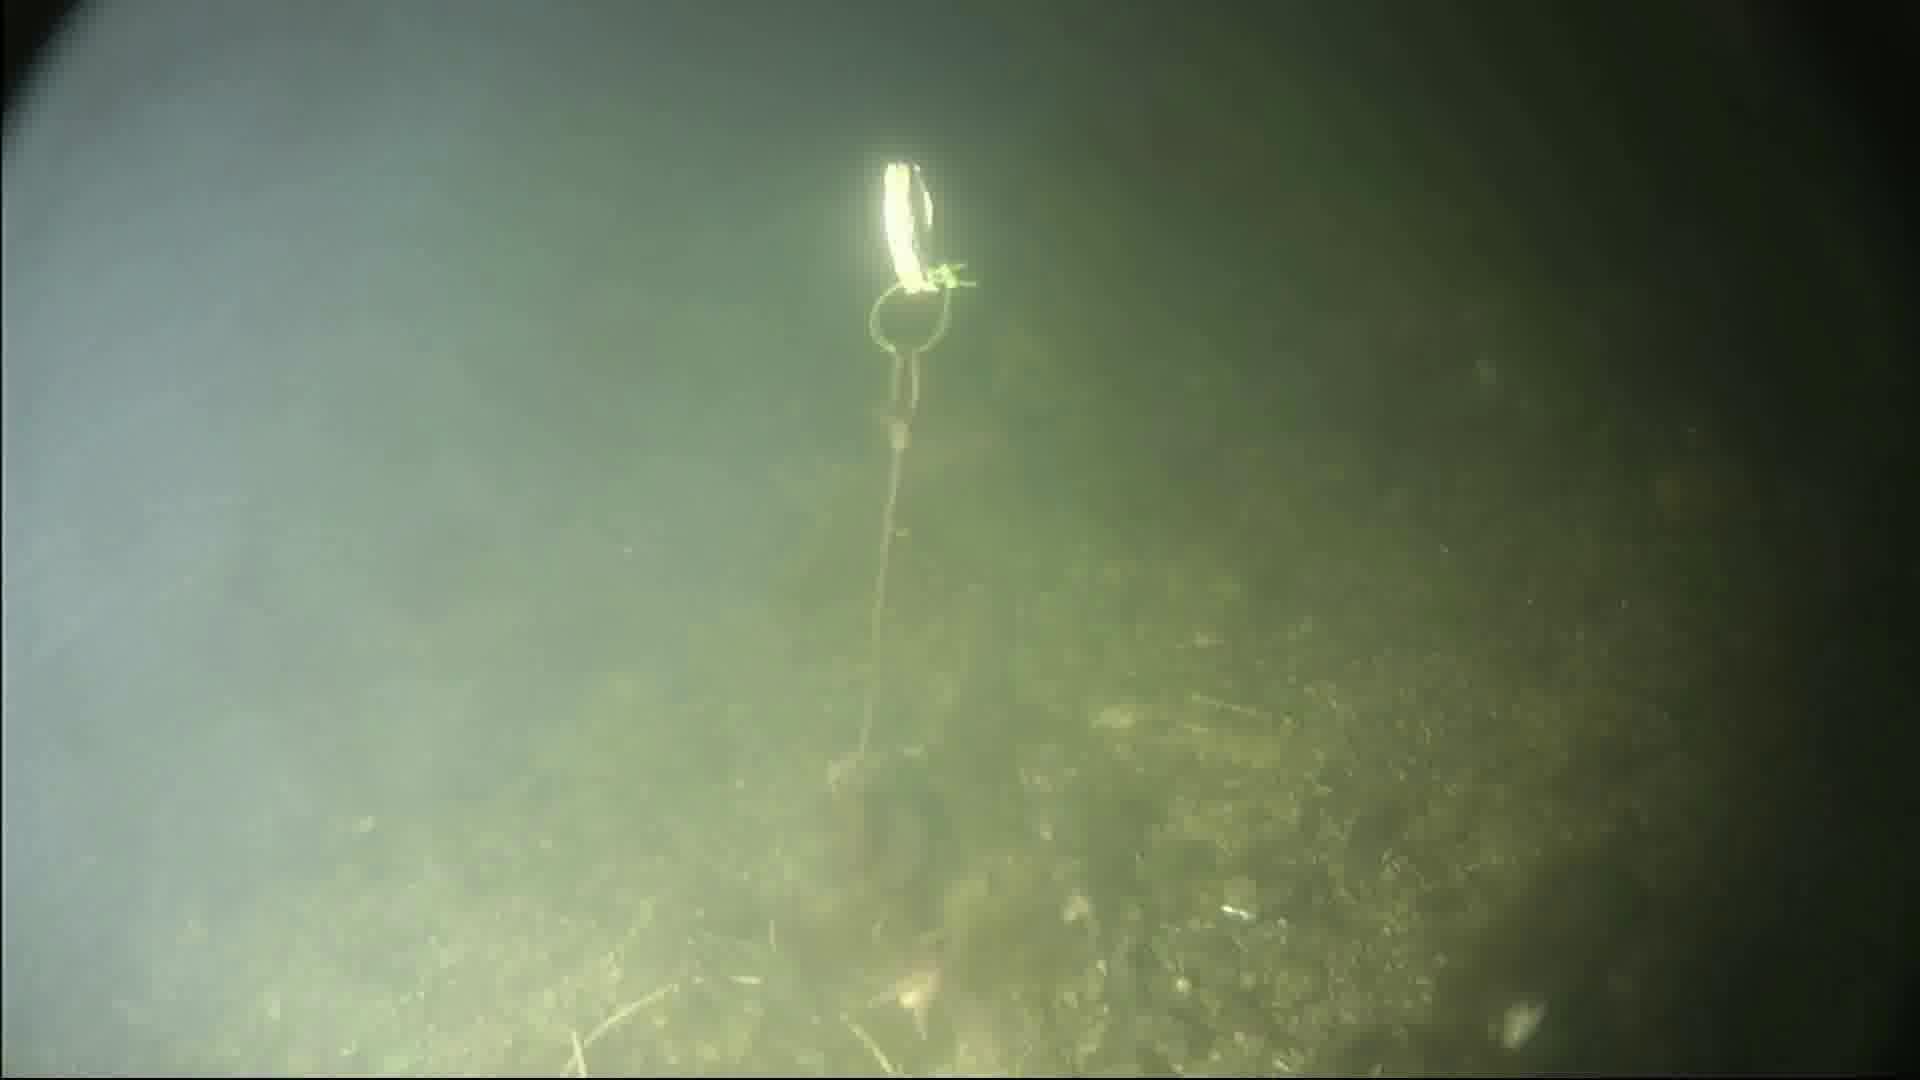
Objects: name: starfish